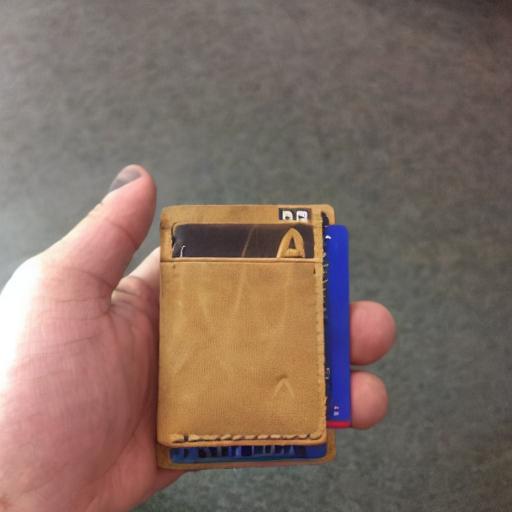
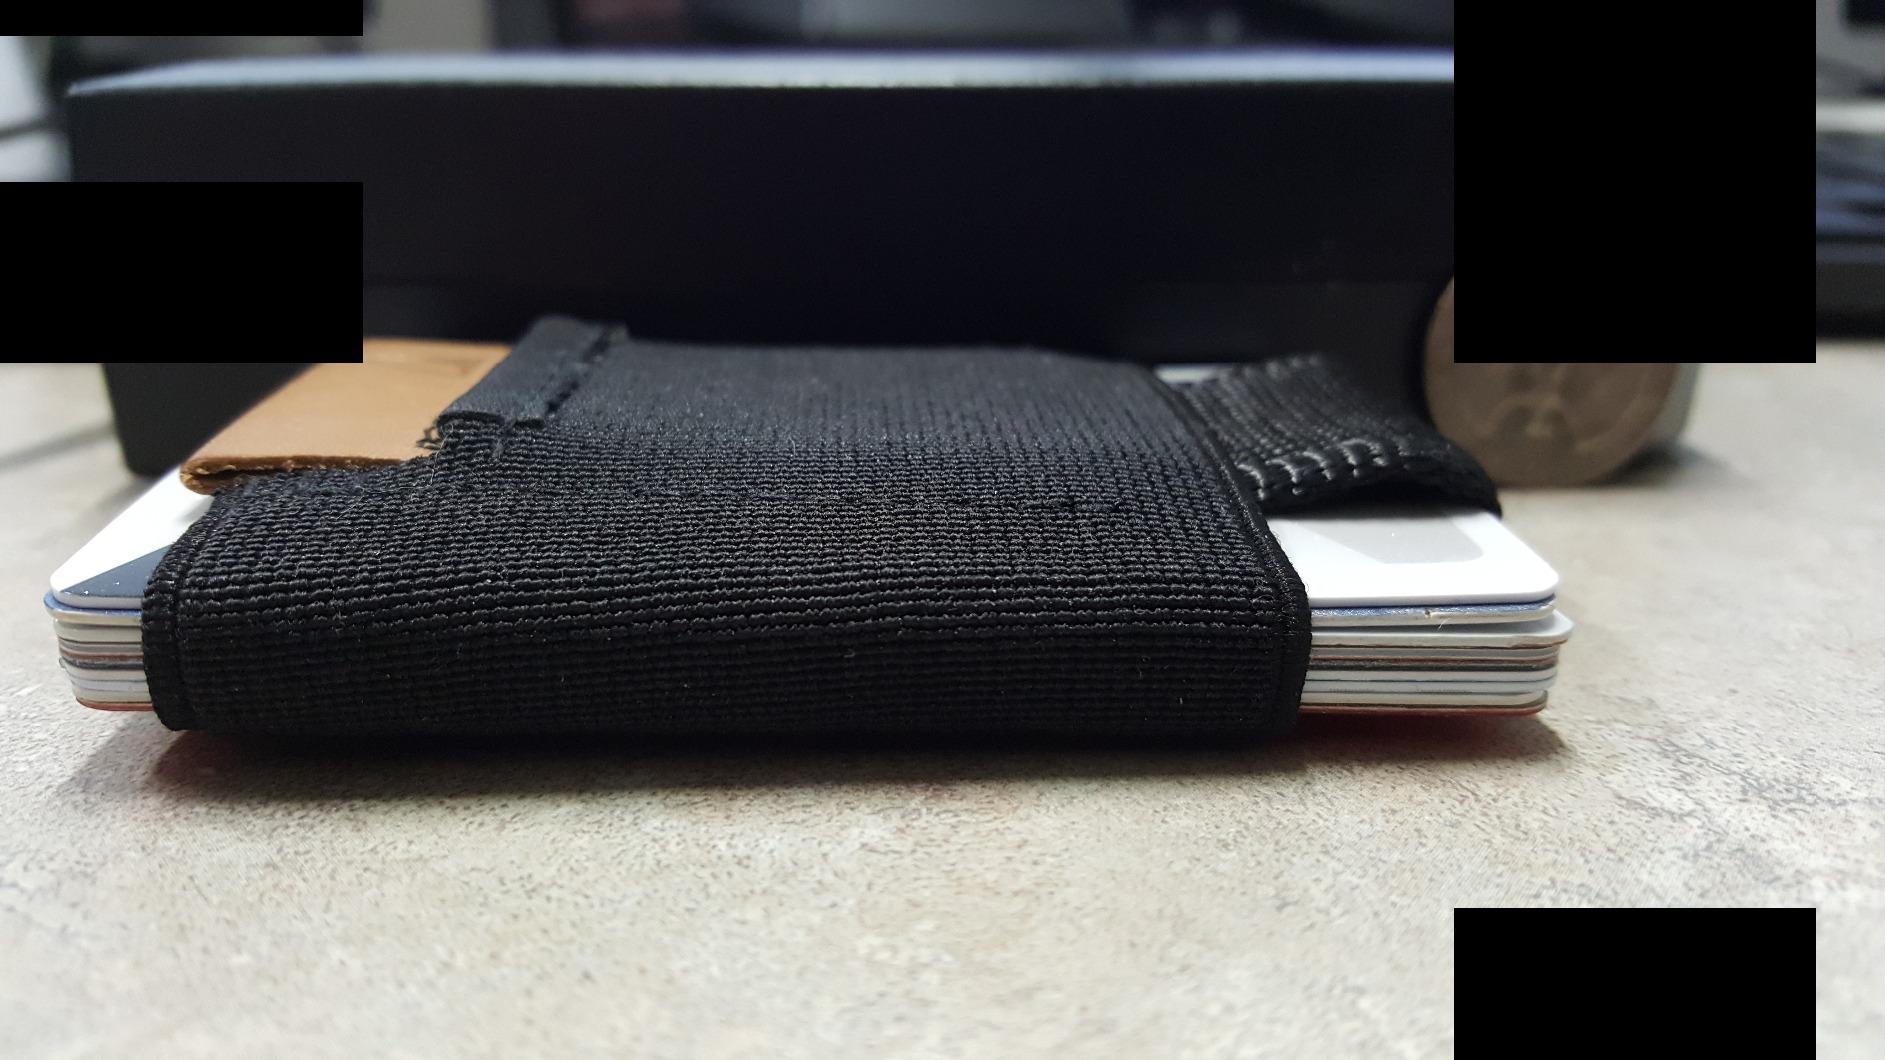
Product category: accessories_wallet
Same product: no